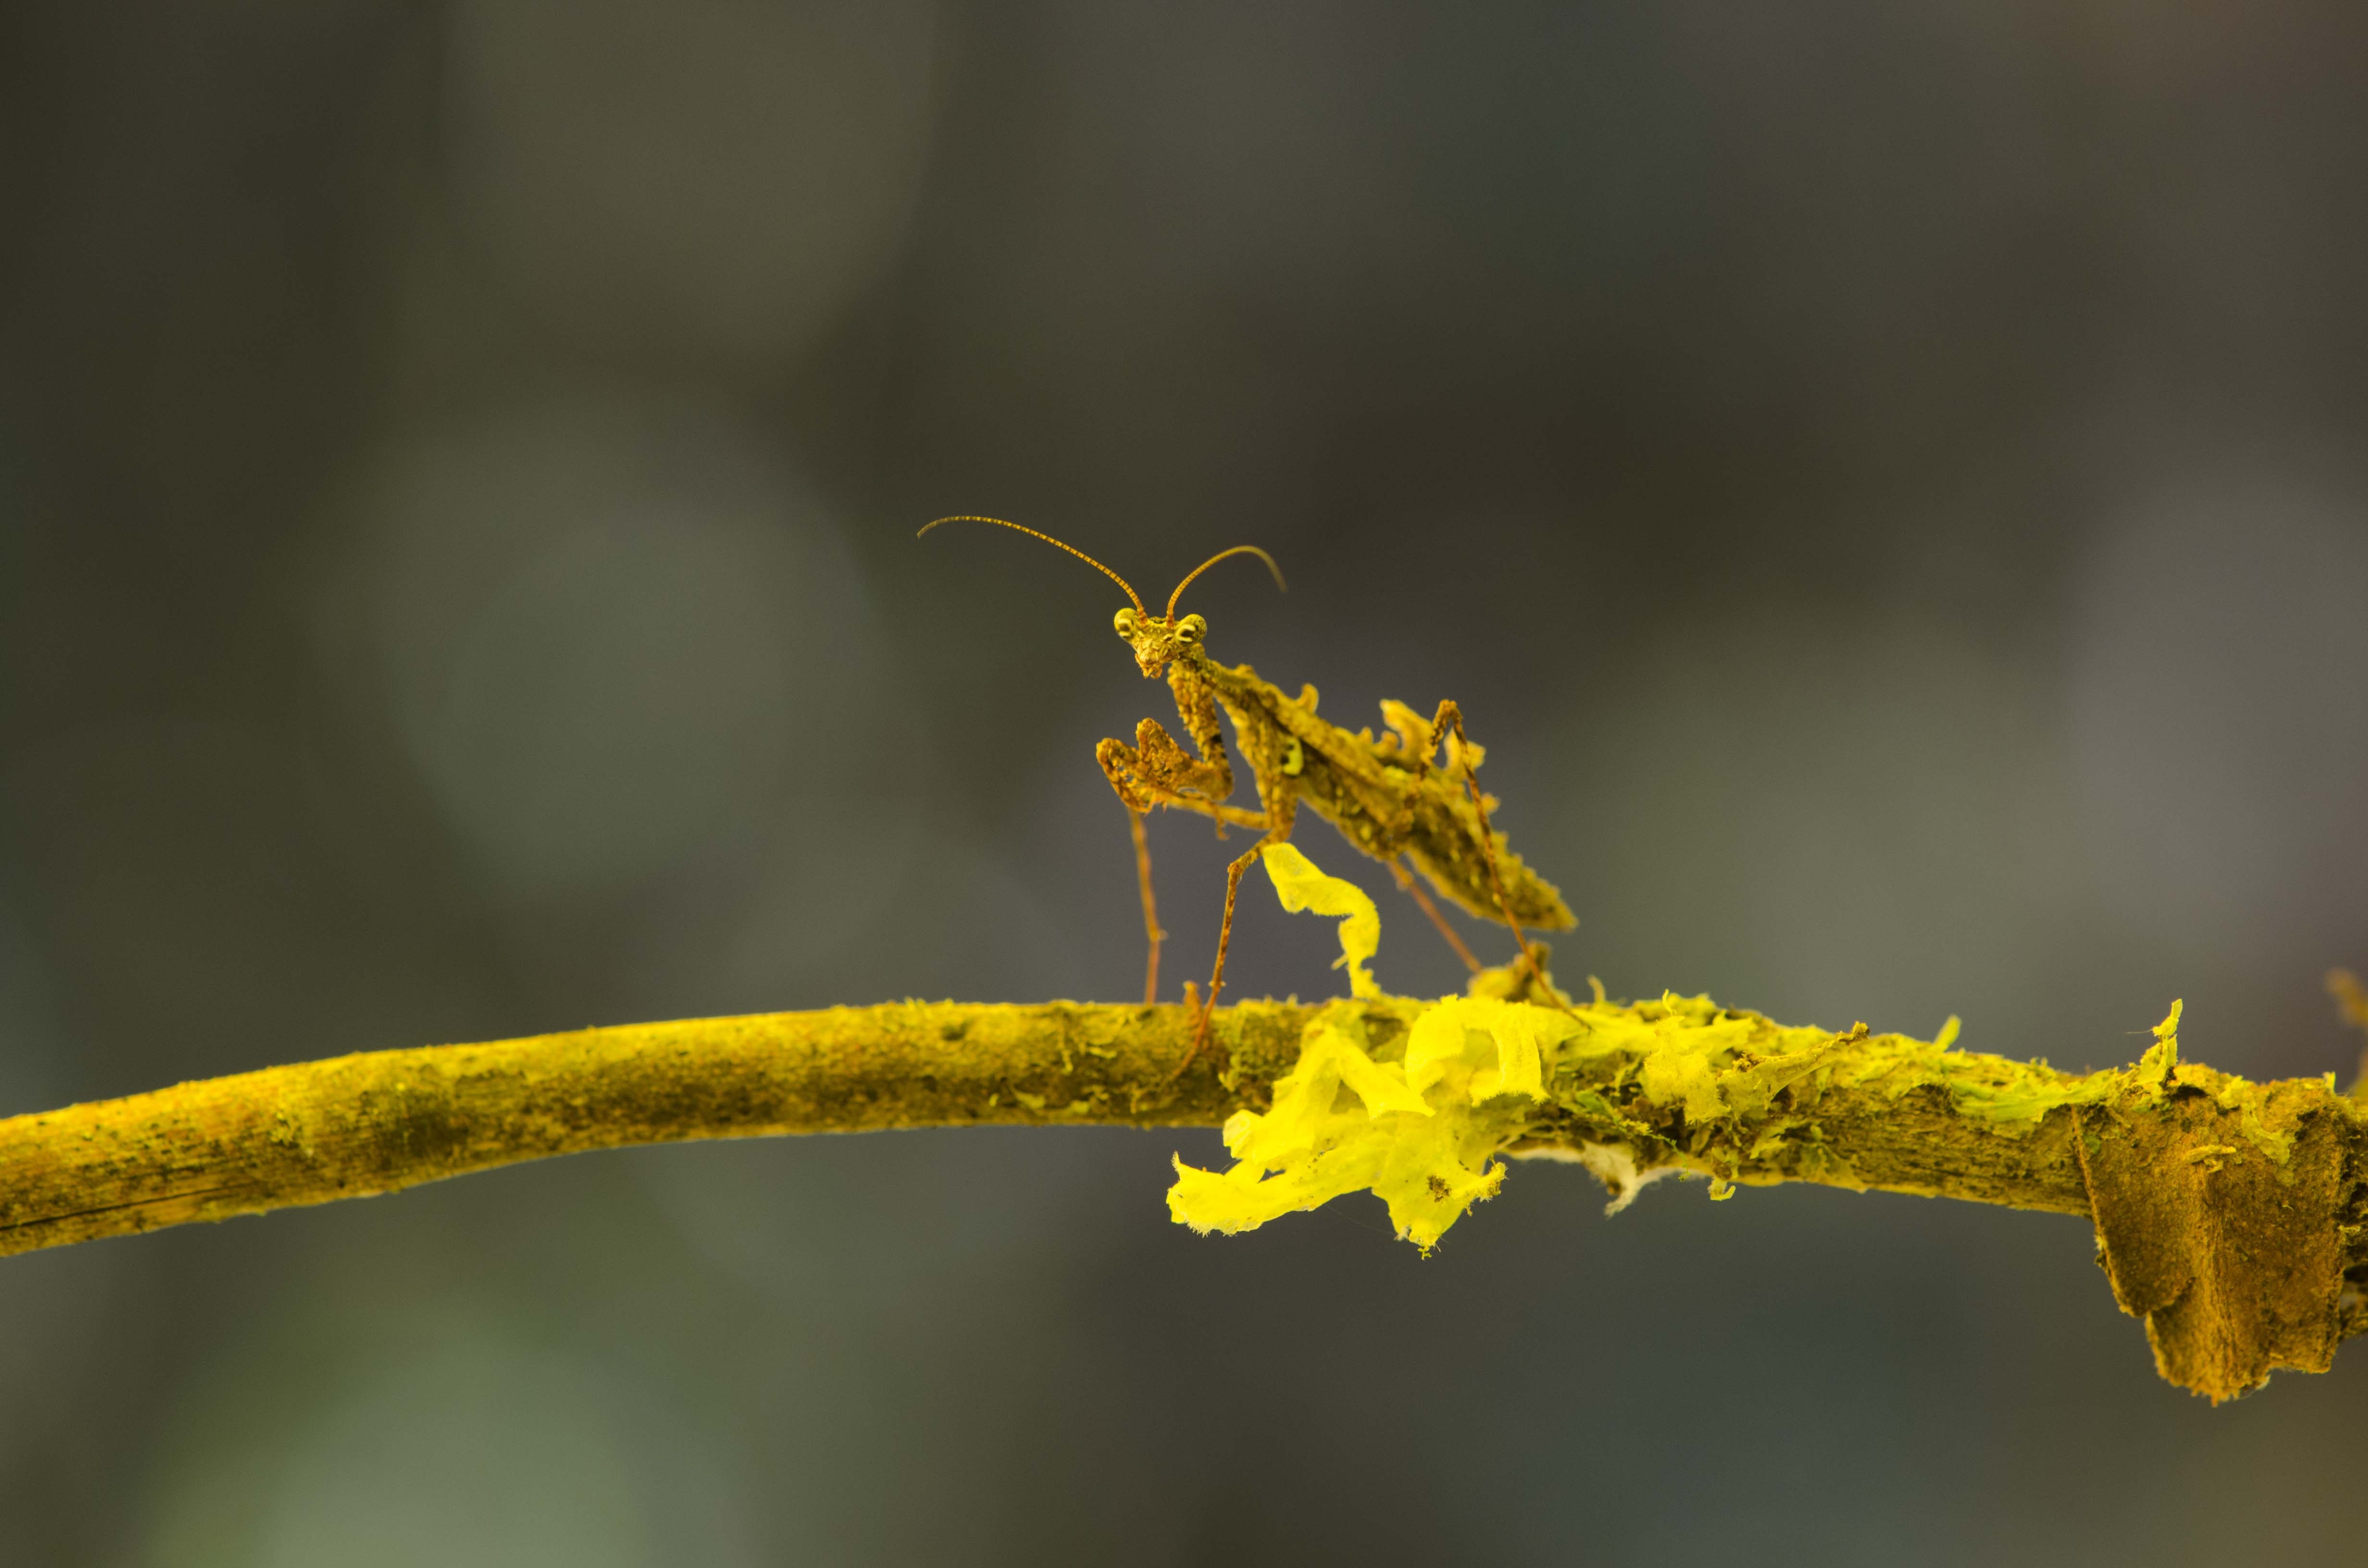
tree, nature, branch, blossom, plant, photography, sunlight, leaf, flower, green, autumn, yellow, flora, twig, close up, mantis, bud, mimicry, macro photography, montane forest, peruvian biodiversity, peruvian amazon biodiversity, plant stem, woody plant, thorns spines and prickles